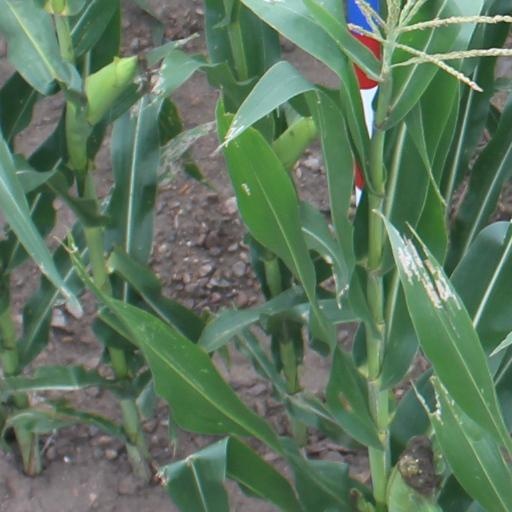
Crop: maize; corn